Thorin Oakenshield

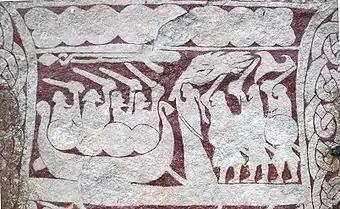
Detail from the Stora Hammars I stone, depicting the "Hjaðningavíg"

Tolkien adopted Thorin's names from the "Dvergatal", the list of Dwarves, in the Old Norse poem "Völuspá", which is part of the "Poetic Edda". The name "Thorin" ("Þorinn") appears in stanza 12, where it is used for a dwarf, and the name "Oakenshield" ("Eikinskjaldi") in stanza 13. The name "Thorin" ultimately derives from that of the Norse god Thor; it means "darer" or "bold one".